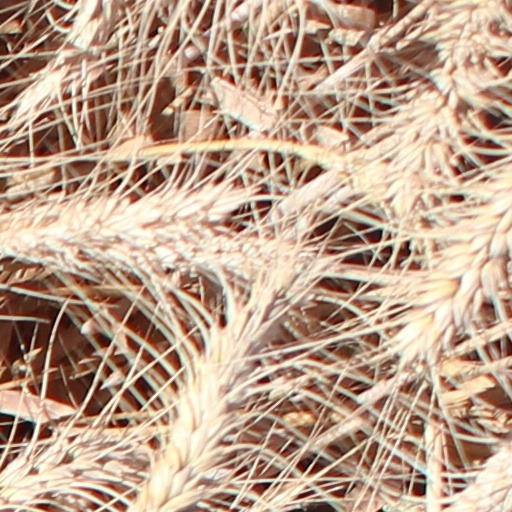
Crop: wheat